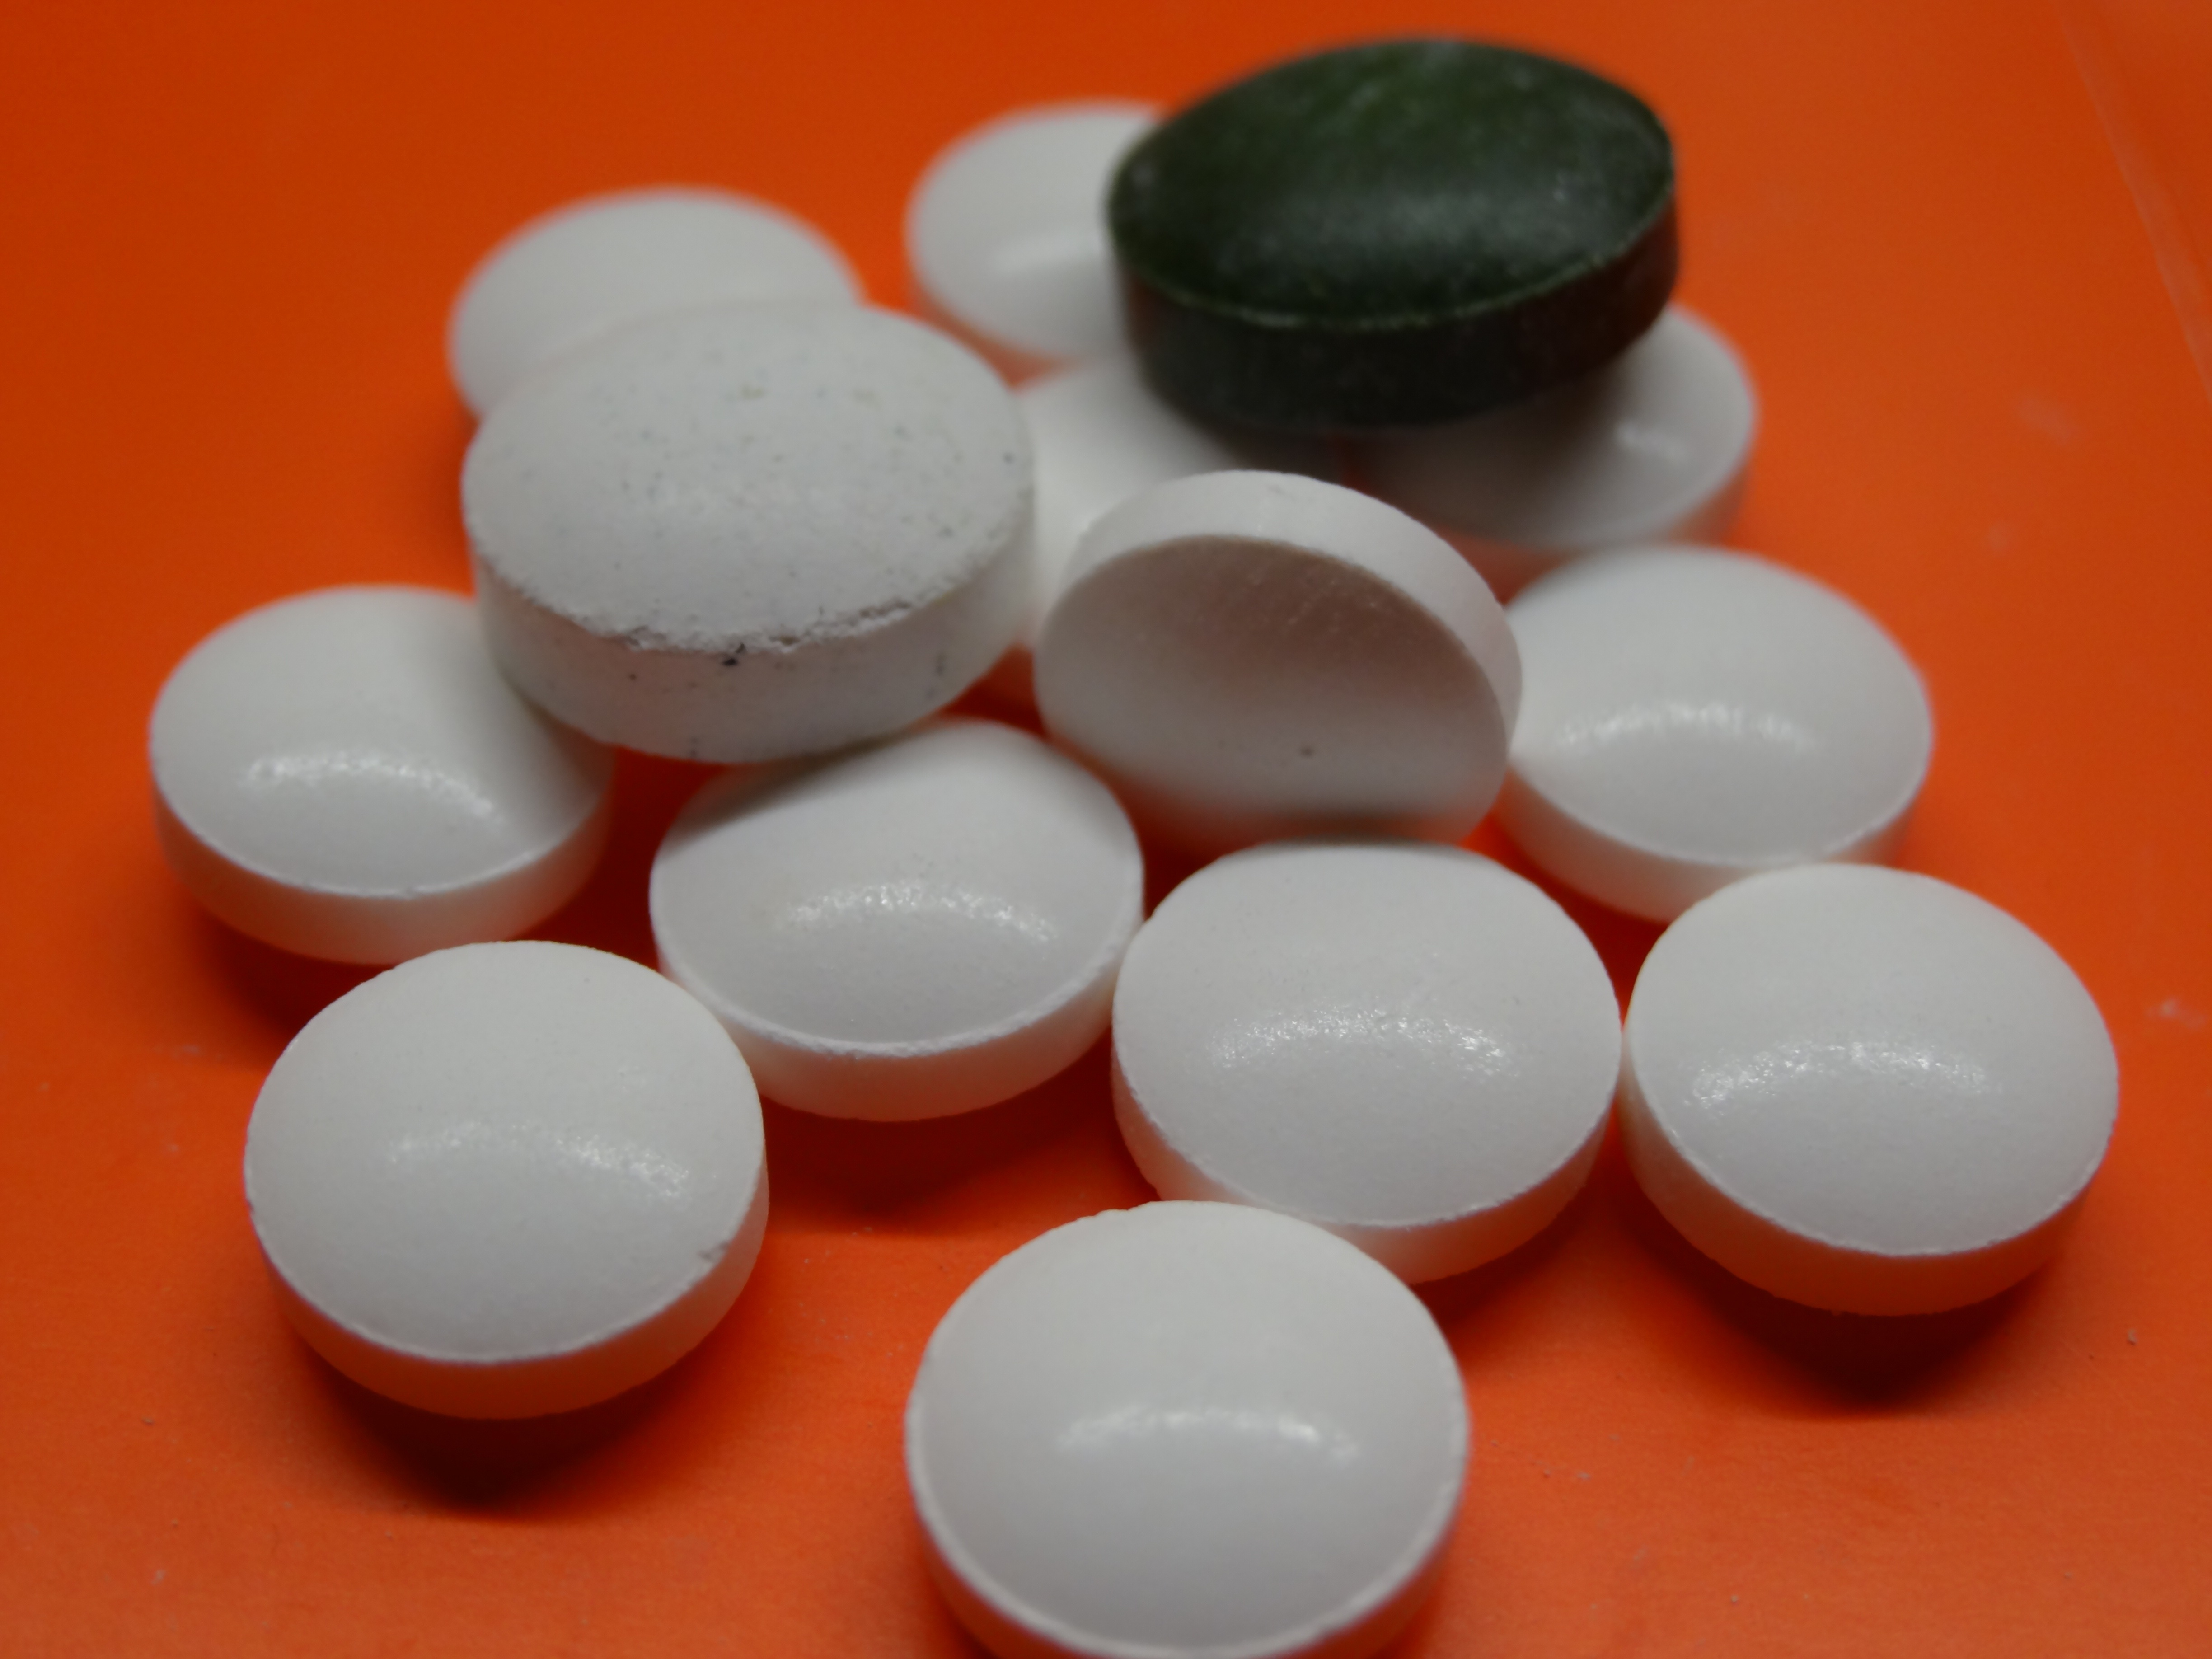
food, ceramic, medicine, material, heal, capsule, pharmacy, pills, doctor, bless you, tablets, ill, medical, therapy, disease, health check